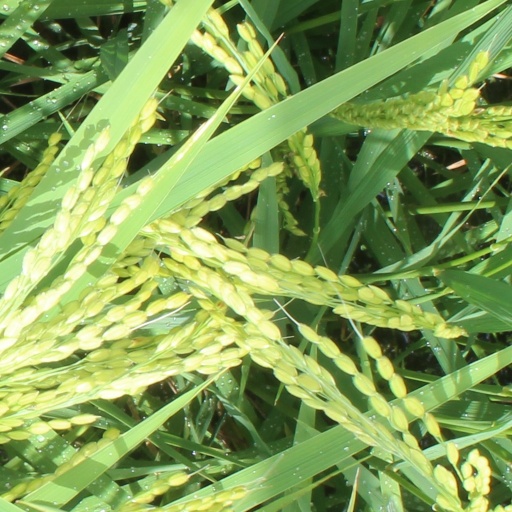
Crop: rice